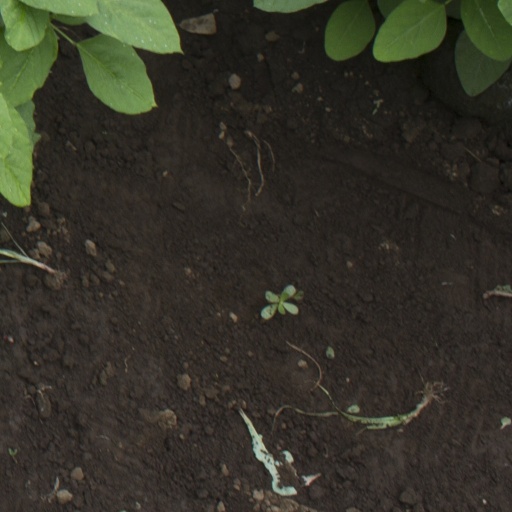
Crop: soybean